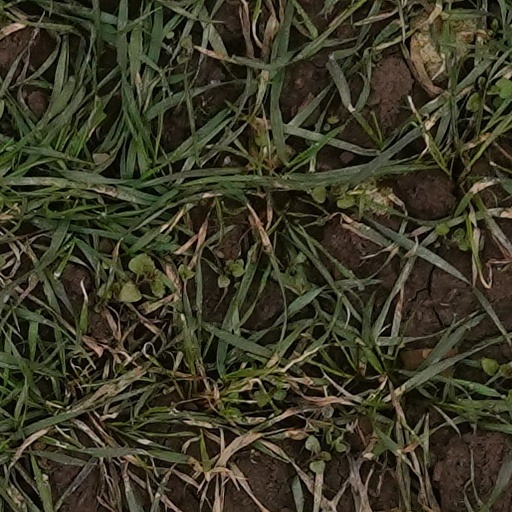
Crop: wheat